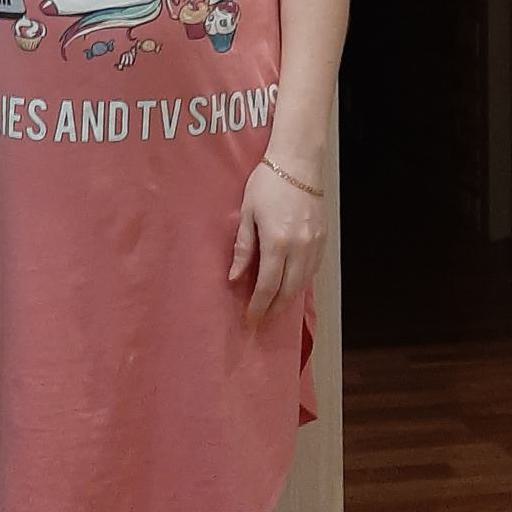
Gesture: no_gesture